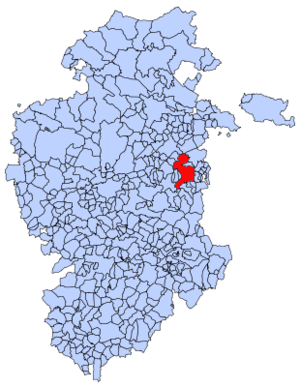
Belorado est une commune située au nord de l’Espagne, dans la comarque de Montes de Oca, dans la Communauté autonome de Castille-et-León, province de Burgos.